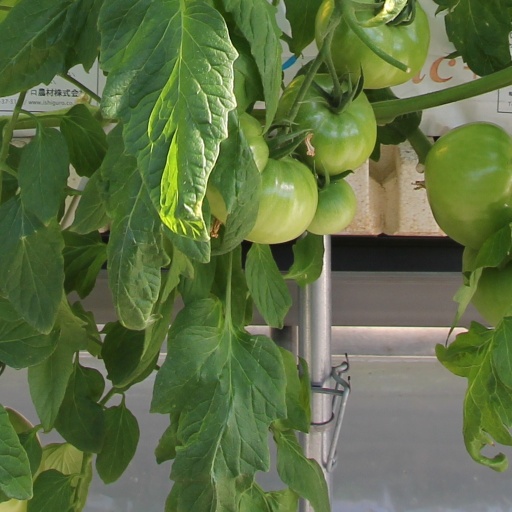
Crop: tomato